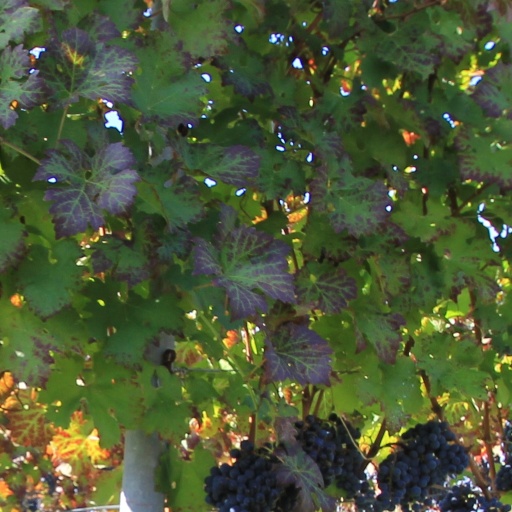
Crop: grape